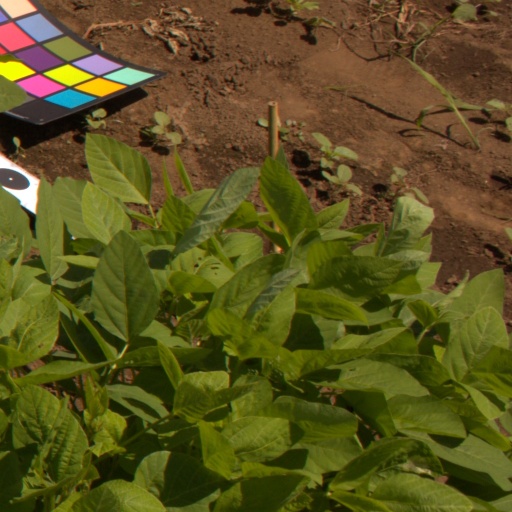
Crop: soybean